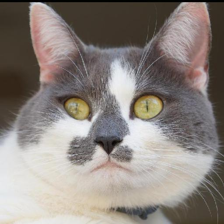
Label: animals